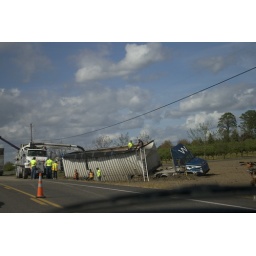
Chip truck in field 1